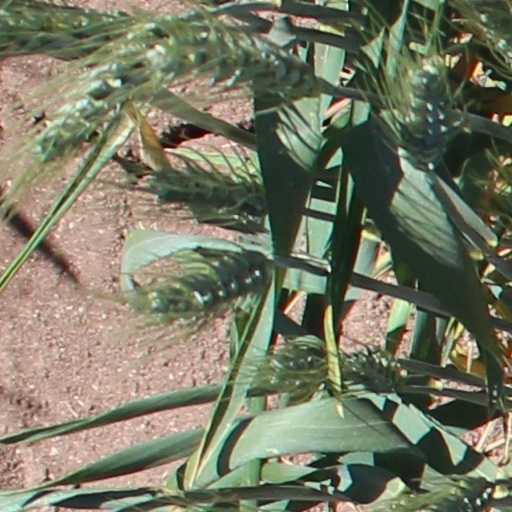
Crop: wheat